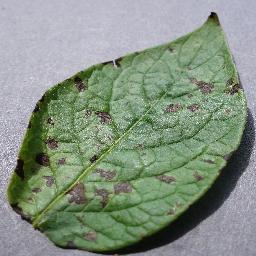
Label: Potato___Early_blight